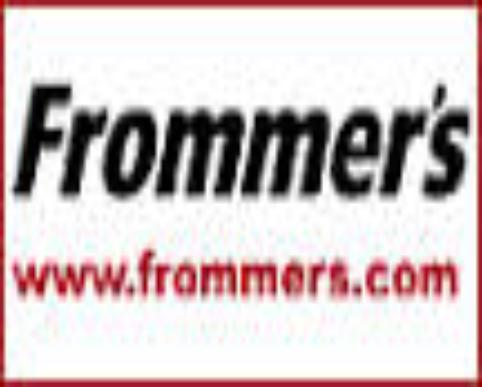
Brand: Frommer's
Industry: Necessities